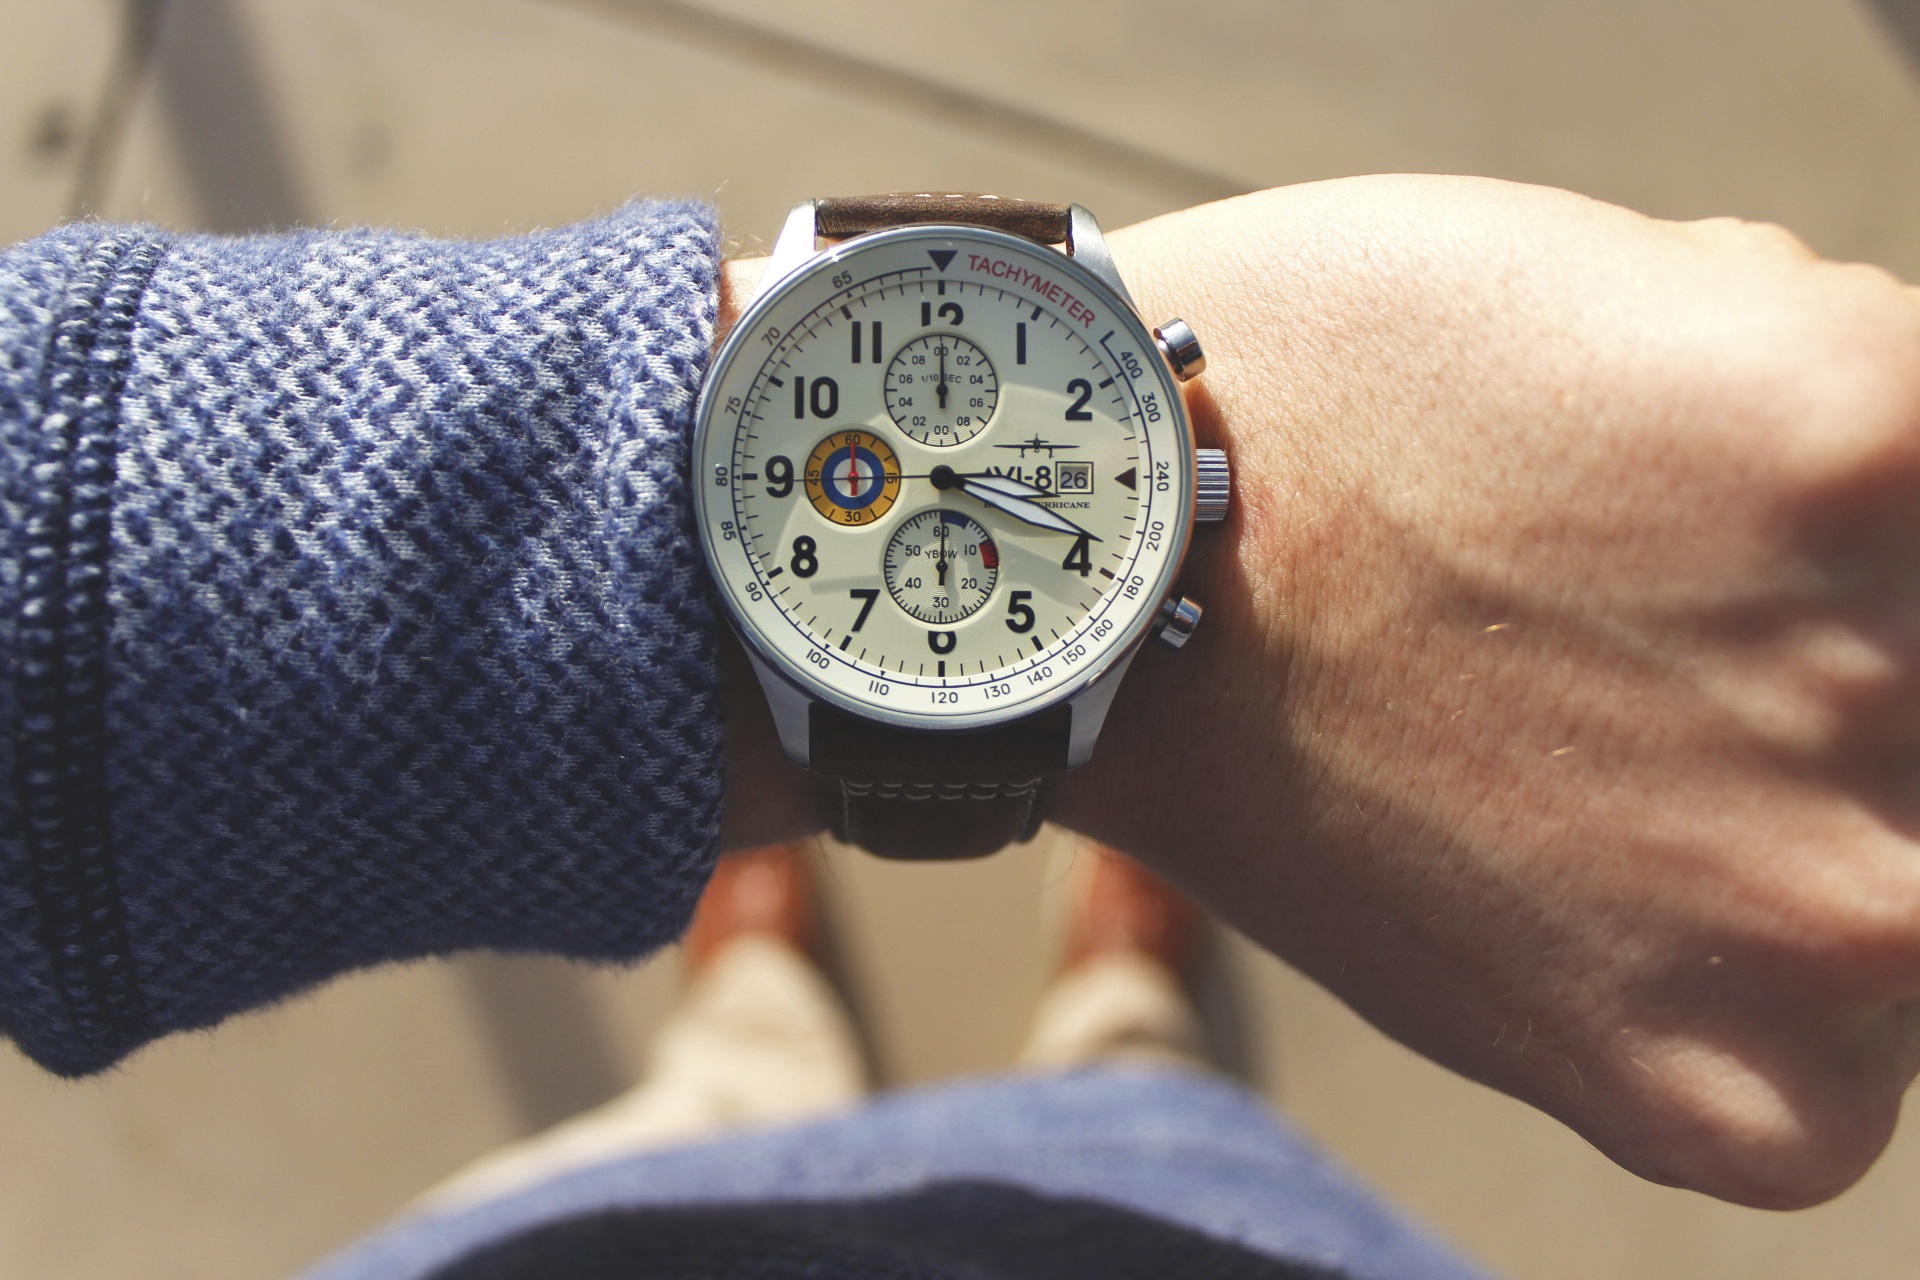
watch, hand, time, arm, timepiece, luxury, strap, watches, avi 8